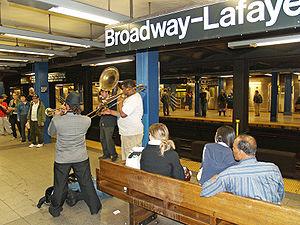
Le métro de New York est un réseau de transport métropolitain desservant la ville de New York aux États-Unis. La totalité des infrastructures et de la flotte appartient à la ville de New York, mais l'exploitation du réseau est confiée à la New York City Transit Authority, une branche de la Metropolitan Transportation Authority.